Scholander pressure bomb

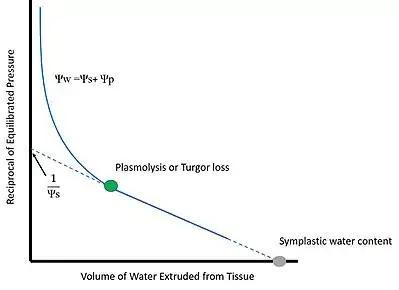
Simplified Pressure-Volume Curve

A more advance method that uses the pressure bomb in plant physiology is pressure-volume curves analysis or p-v curve. Through this method one measures the changes in leaf or stem water potential and relative water content to isolate the underlying components of total leaf or stem water potential. While the measurements can be time intensive, variable such as solute potential (Ψ), turgor loss point (Ψ), apoplastic water content and symplastic water content can all be determined using this method. The general protocol for measuring p-v curves involves repeated measure of water potential and mass in succession. As water is forced out of the sample with each measurement in the pressure bomb the mass is also reduced. Tracking these changes over many measurement should show a precipitous drop and then a steady linear decline after an inflection point.